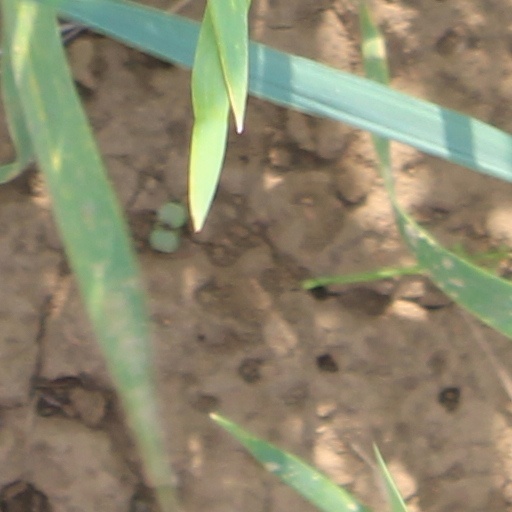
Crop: wheat